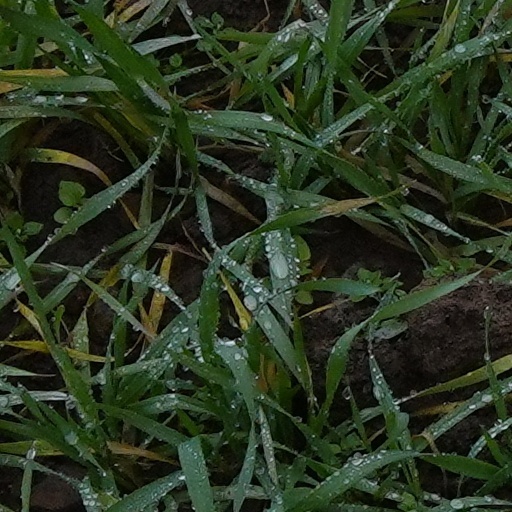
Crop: wheat